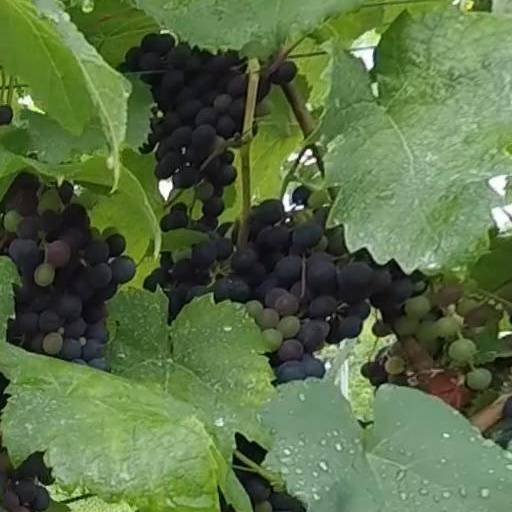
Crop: grape